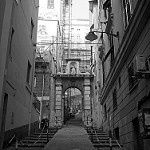
Label: B & W